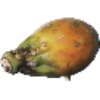
Label: Cactus fruit 1